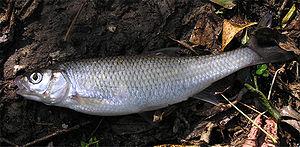
L'Ancre est une rivière française du nord du département de la Somme et du Pas-de-Calais, dans la nouvelle région Hauts-de-France, affluent droit du fleuve la Somme. C'est le troisième plus long affluent de la Somme et le quatrième en débit.